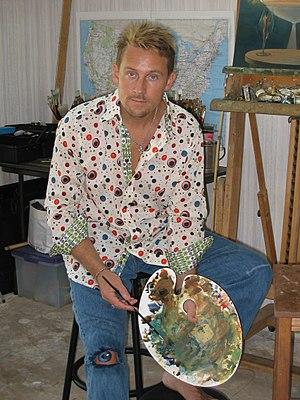
Vladimir Kush, né en 1965 à Moscou, est un peintre et un sculpteur surréaliste russe.